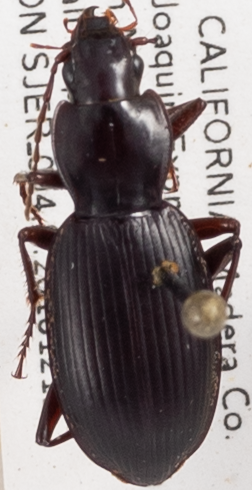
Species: Pterostichus panticulatus
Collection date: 2018-12-12
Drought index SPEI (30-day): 1.034
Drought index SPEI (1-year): -0.782
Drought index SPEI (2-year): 0.086